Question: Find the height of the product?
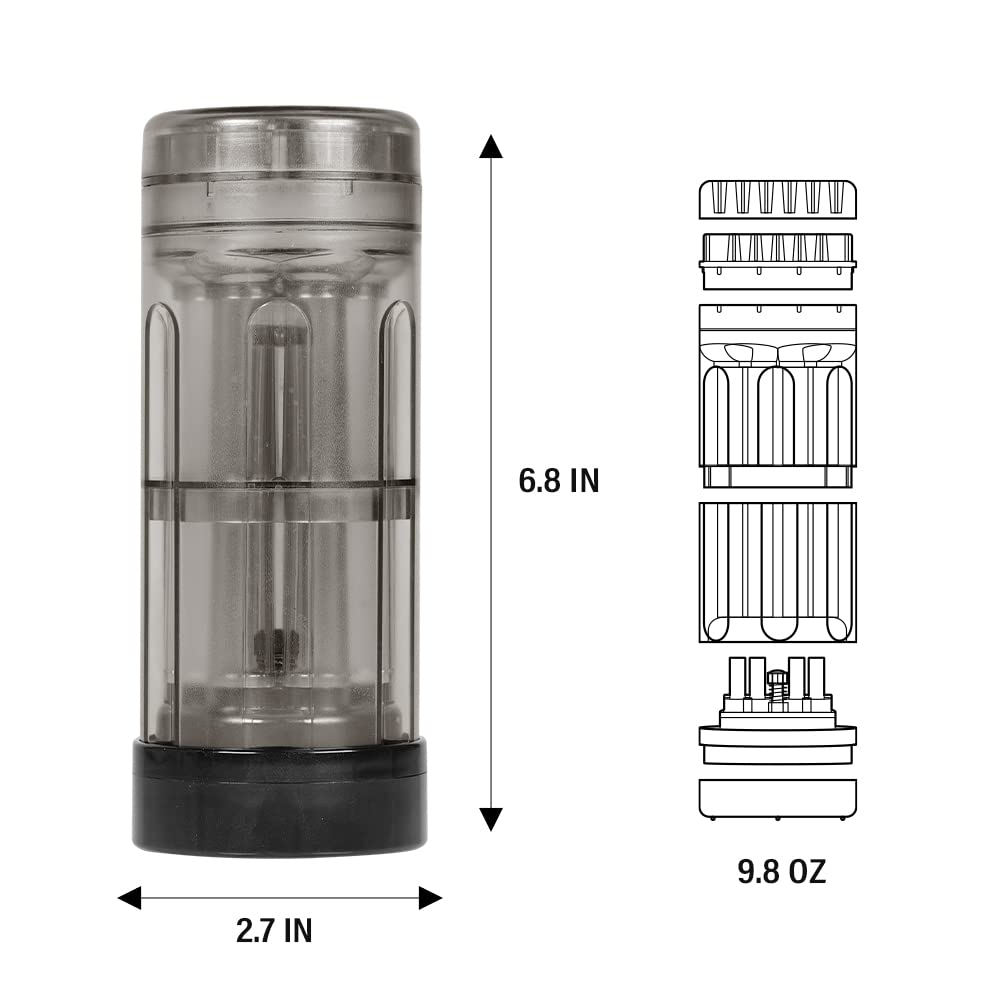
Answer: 6.8 inch